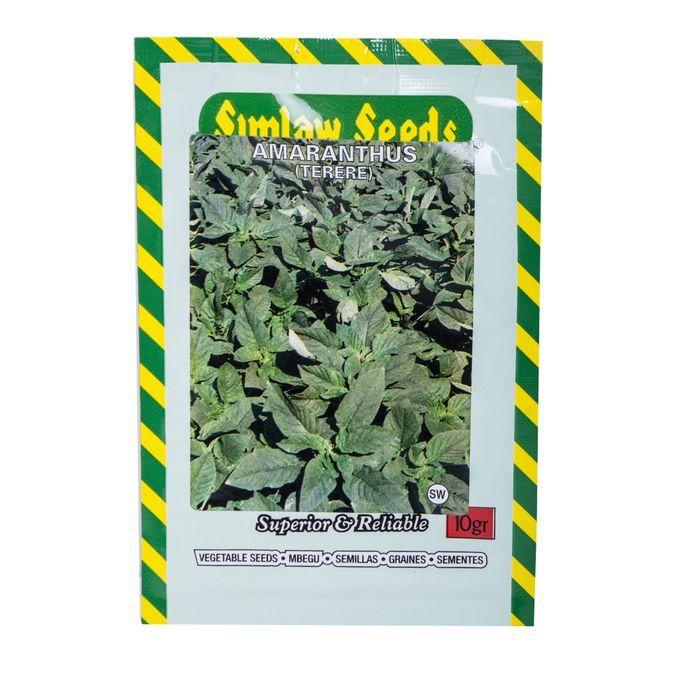
Ni moja ya eneo lenye chanzo cha maji eneo ambalo limezungukwa na uoto wa asili, ikiwa chanzo cha maji katika eneo hilo kinawavutia ndege, ndege ambao wanasogea katika eneo hilo ili kujipatia chakula.